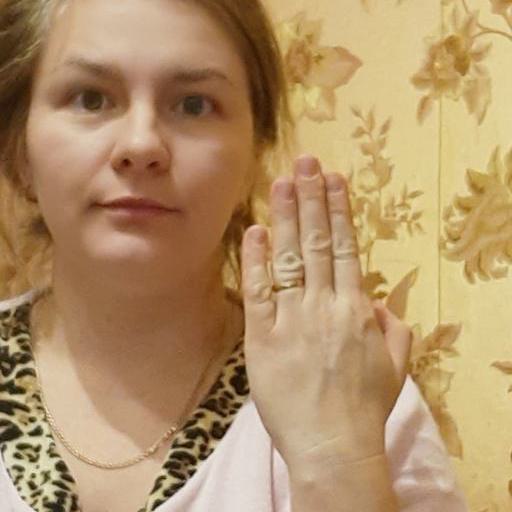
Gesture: stop_inverted